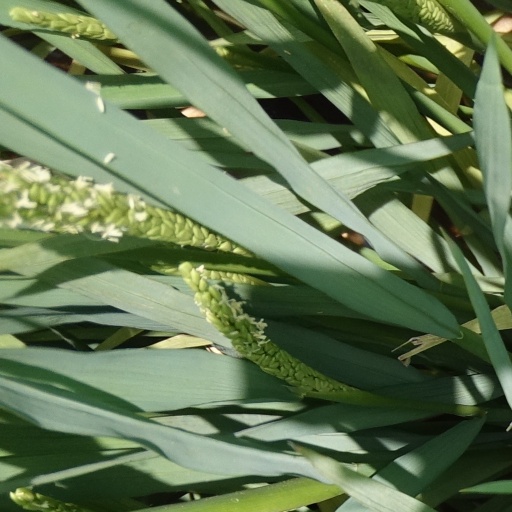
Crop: rice